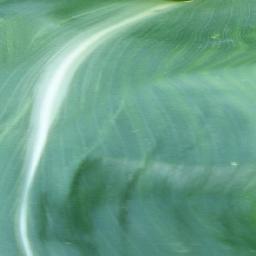
Label: Corn_(Maize)___Healthy